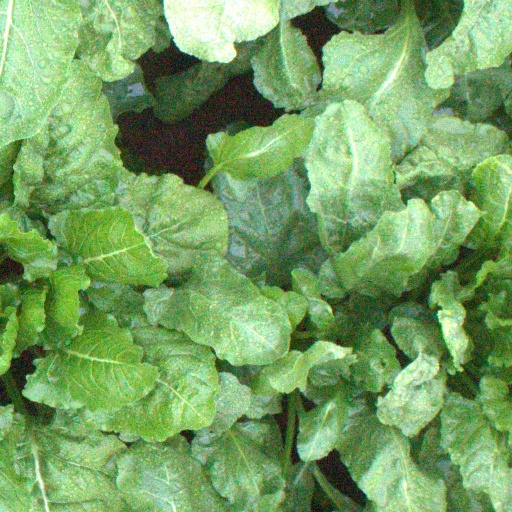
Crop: sugar beet